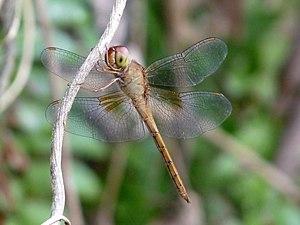
Tholymis tillarga, aussi connu sous le nom de libellule aux ailes nuageuses et à la queue corail, est une espèce de libellules de la famille des Libellulidae. Cette espèce migrante est présente de façon permanente dans les parties humides des tropiques. Les individus migrateurs peuvent pénétrer dans les zones désertiques et peuvent potentiellement être trouvées partout. L'espèce est opportuniste et se reproduit dans les piscines, les étangs, les marais, sur les rives des grands lacs, dans les marécages dans la brousse, dans les bois et forêts, ainsi que dans les eaux dormantes des rivières, bassins d'eaux usées artificiels, étangs et réservoirs d'eau. Les adultes sont actifs au crépuscule, durant la nuit et à l'aube, ainsi que durant les petites pluies accompagnées d'une faible luminosité.